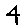
Label: 4